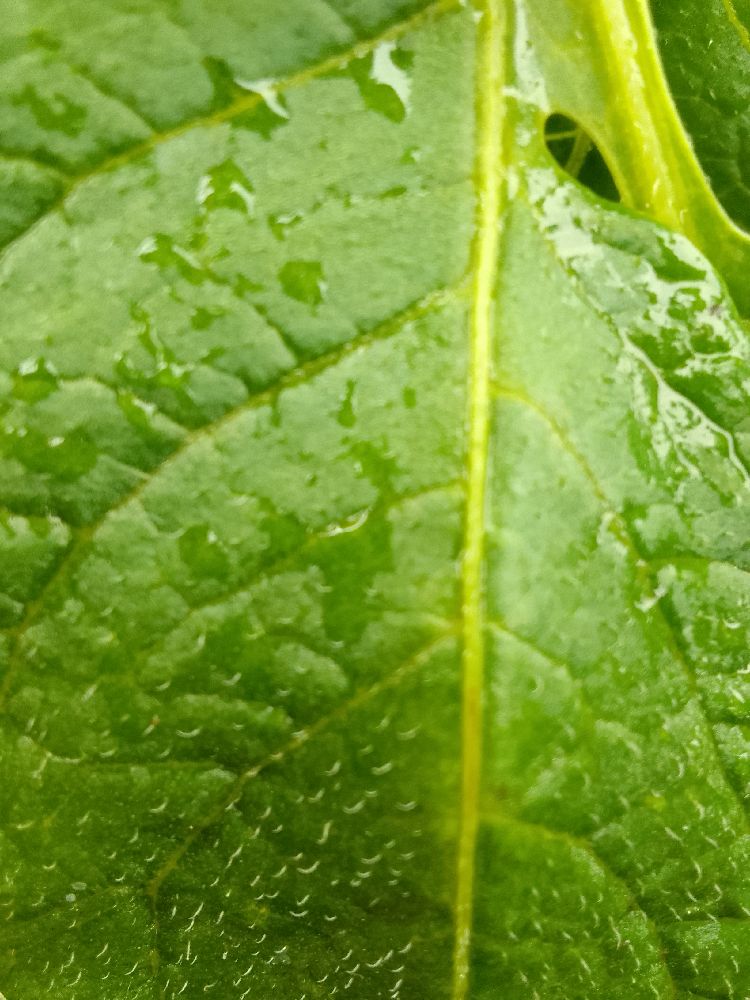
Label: Healthy